Coast Air

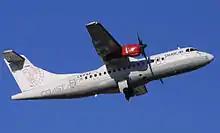
ATR-42

With the freeing up of aircraft after the 2003 PSO contract losses, Coast Air introduced and additional daily flight to Aberdeen. However, this was countered by Widerøe, who also started flying the route with Bombardier Dash 8-Q400 aircraft. Coast Air also introduced three daily flights from Stord to Oslo. On 5 May, the company started flights between Kristiansund Airport, Kvernberget and Trondheim Airport, Værnes, after having received a NOK 150,000 subsidy from the Municipality of Kristiansund for marketing the route. The competition to Aberdeen proved to be too fierce, and Coast Air terminated operations in December. In September, the company ended in court with the labor union, regarding whether the company had promised them a fifth week of holiday in earlier negotiations; the company lost the court case.